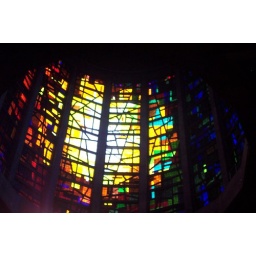
Largest area of coloured glass in the UK - the lantern tower of Liverpool Catholic Cathedral